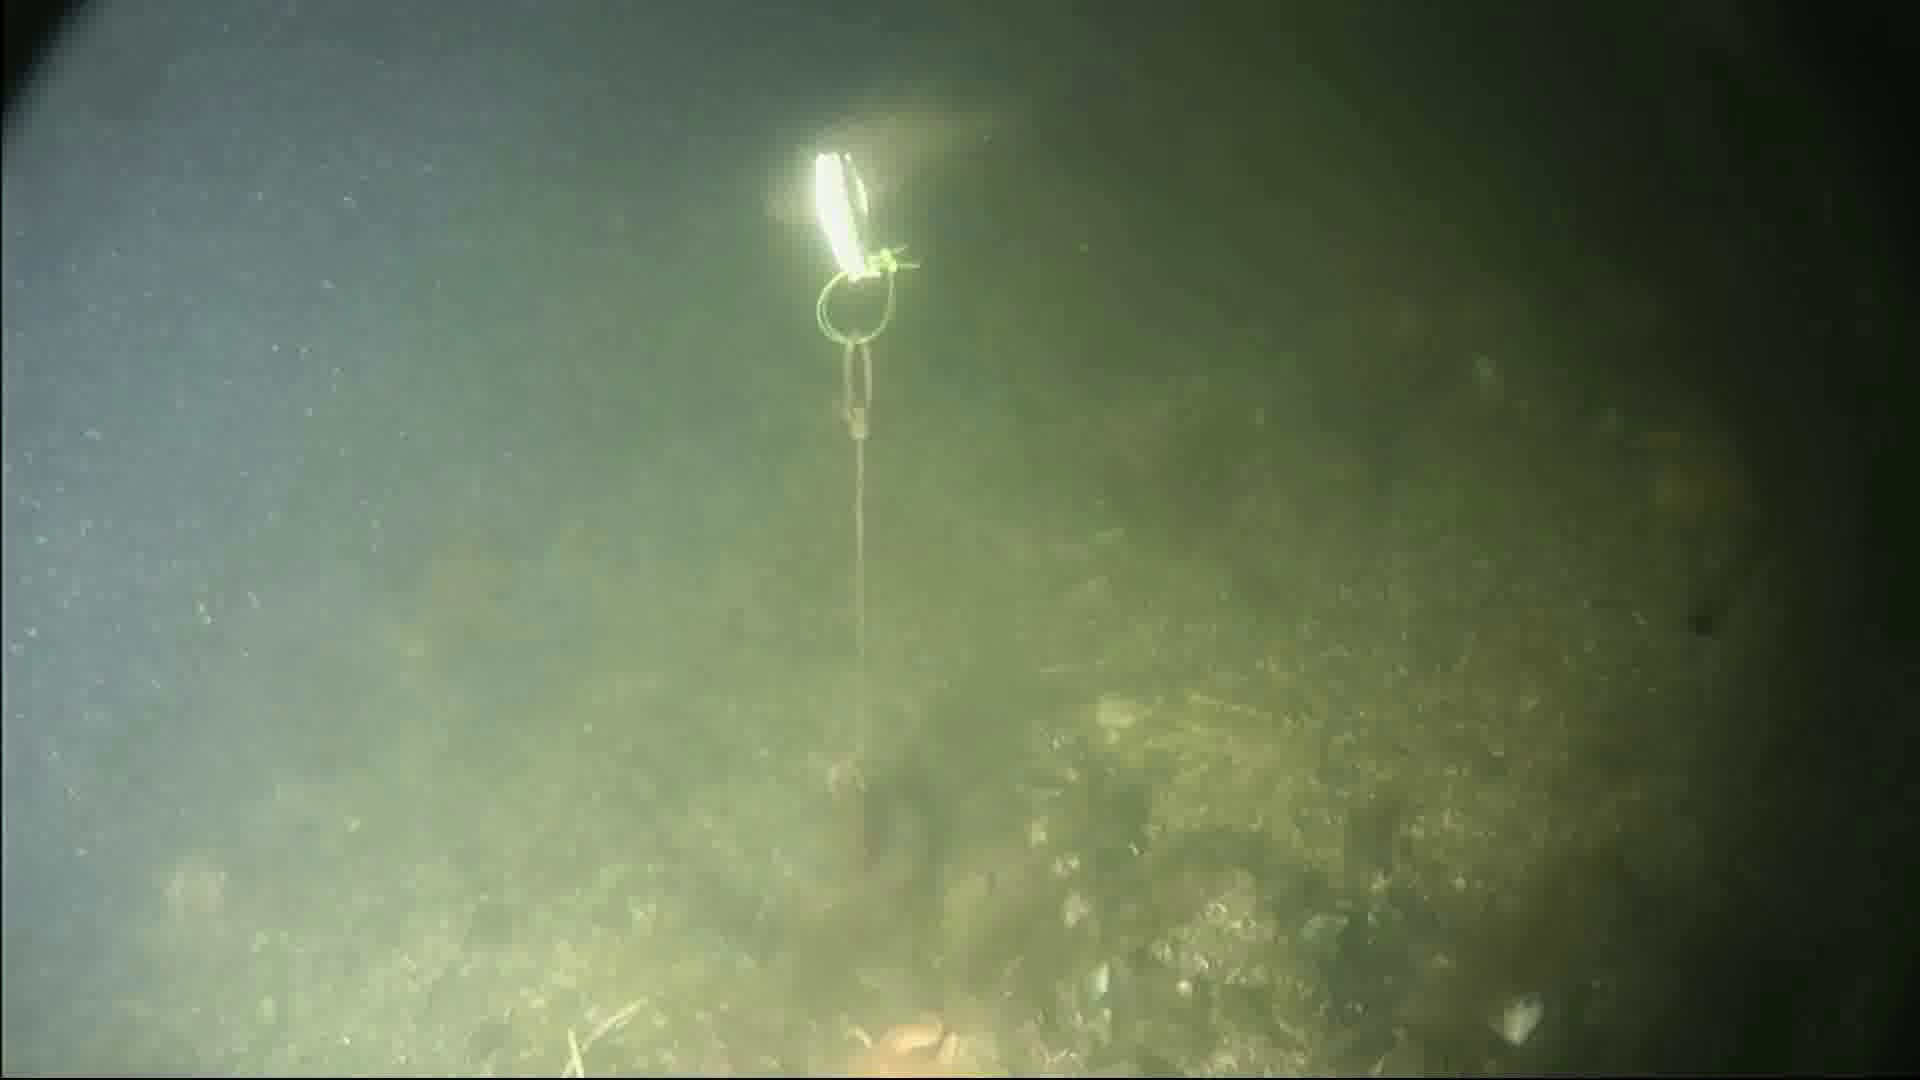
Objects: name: fish
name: crab
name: starfish